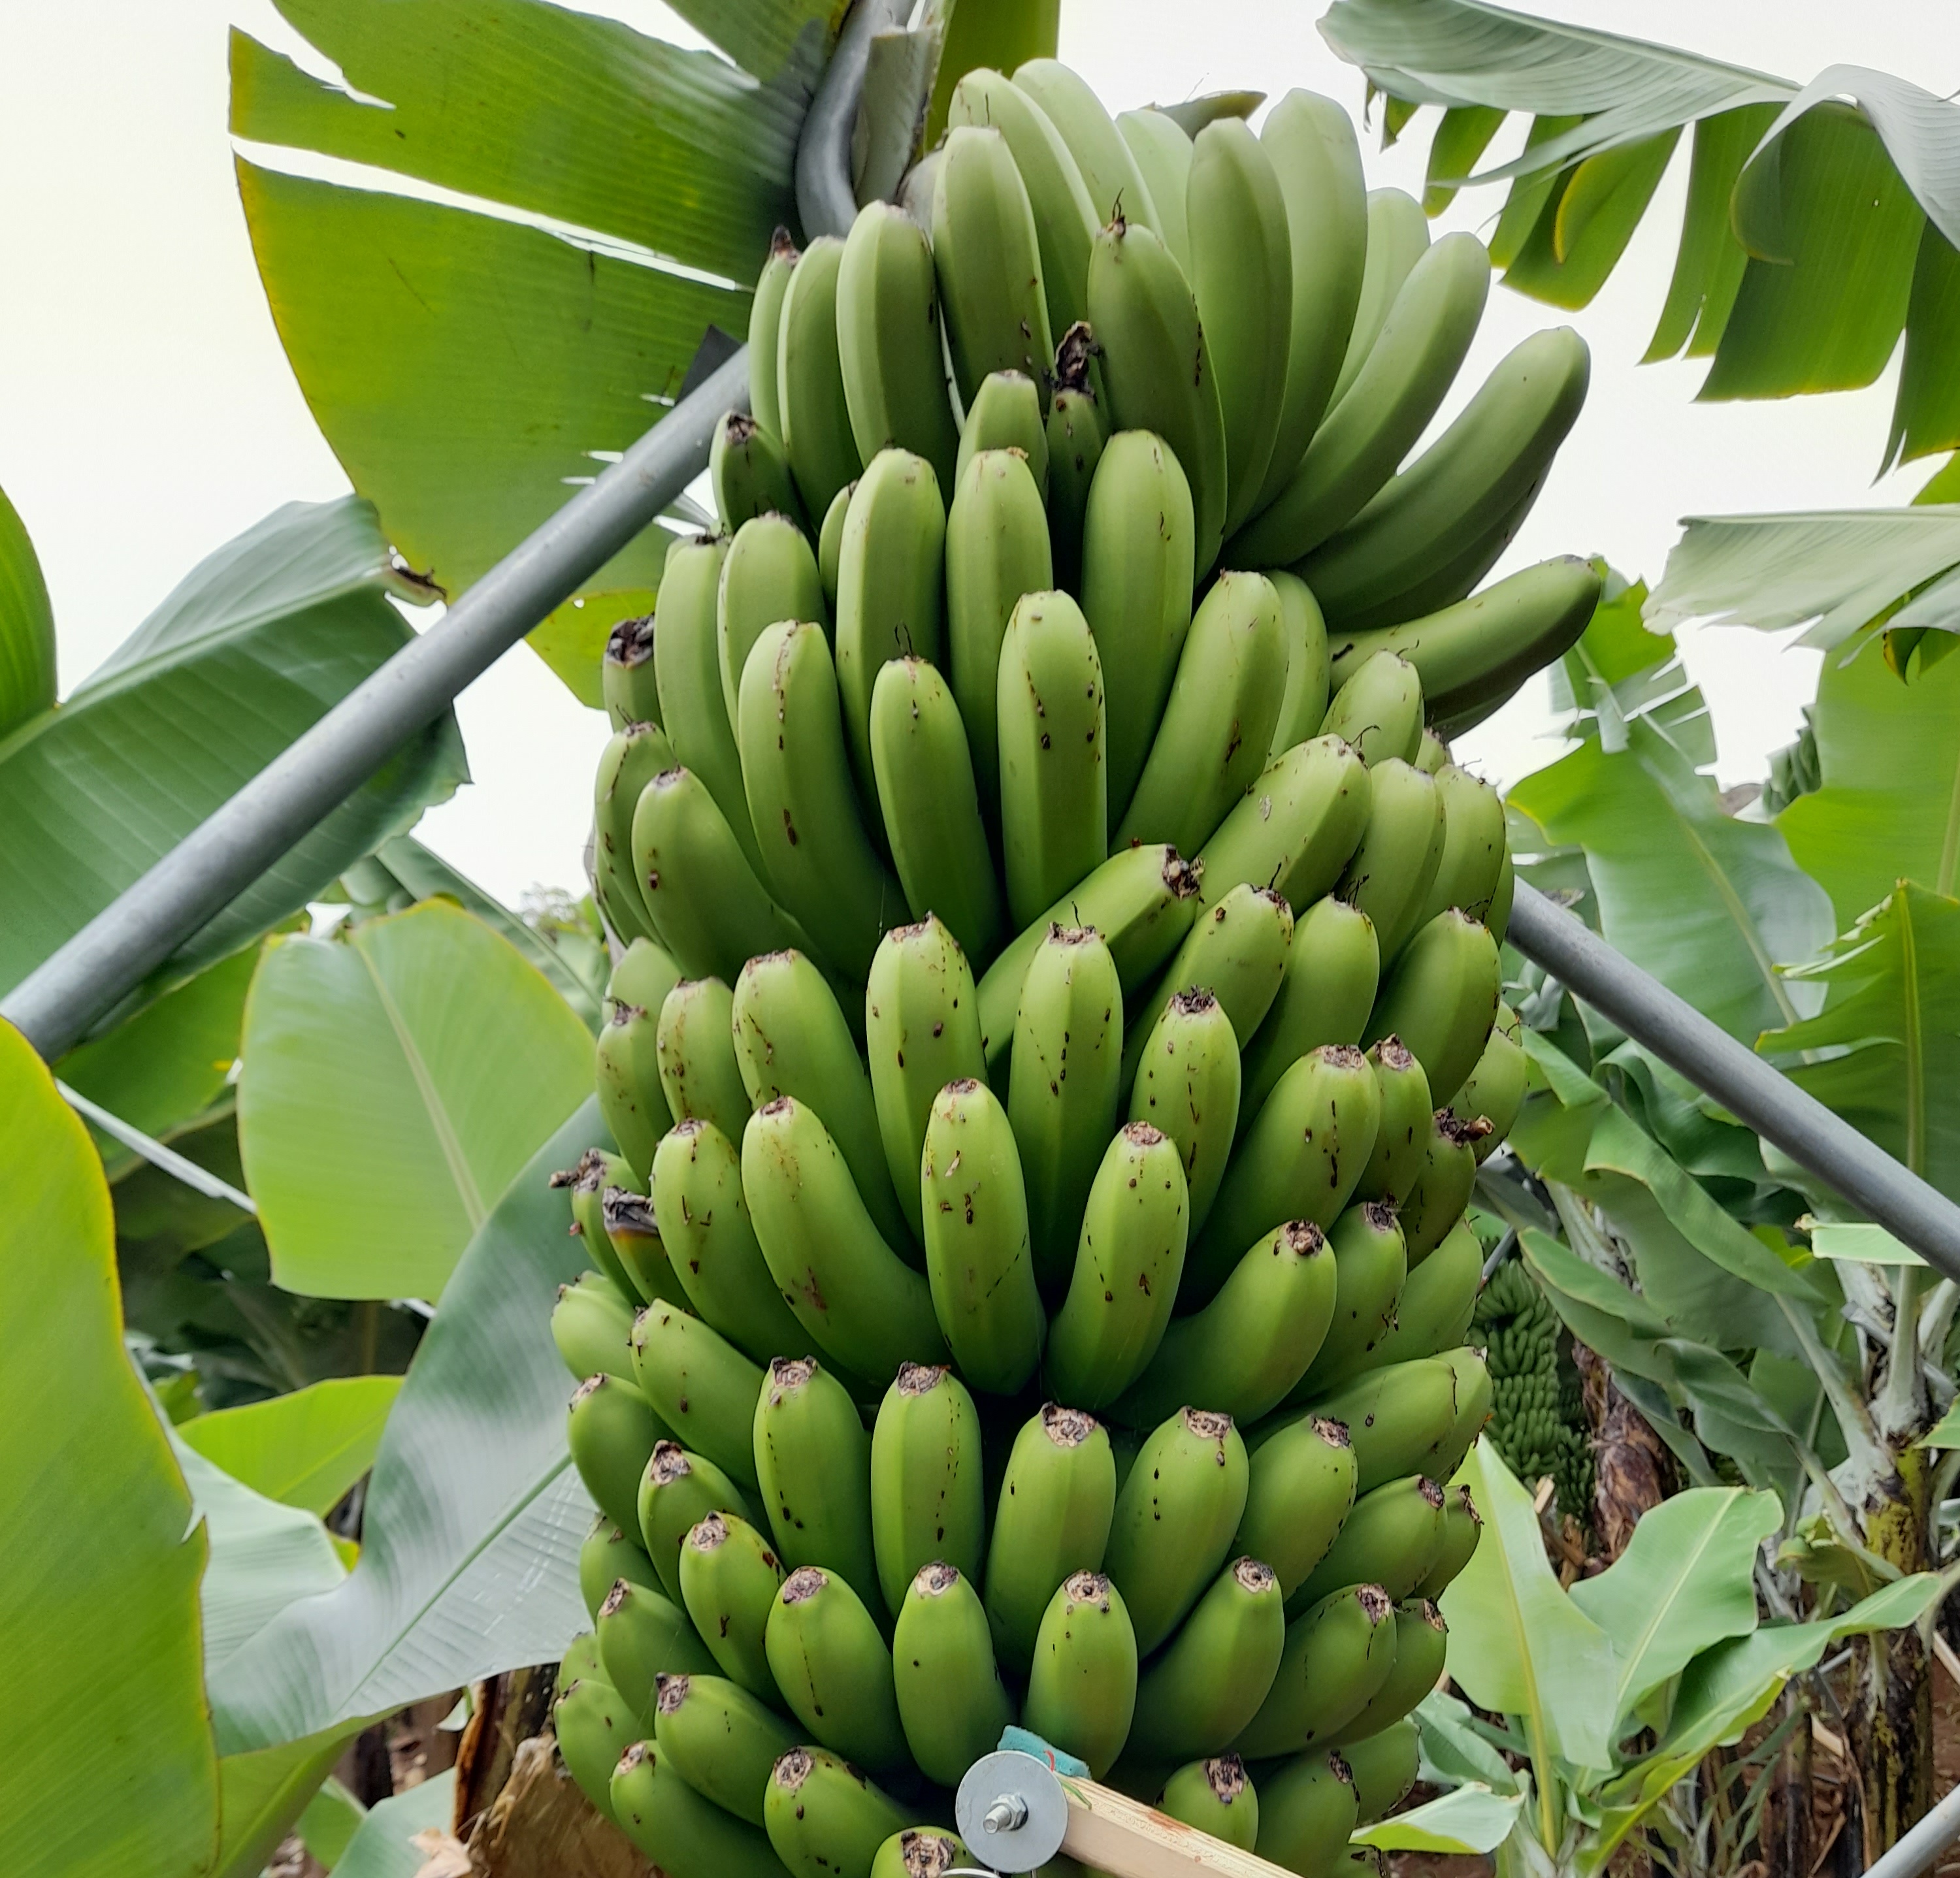
Label: Cut